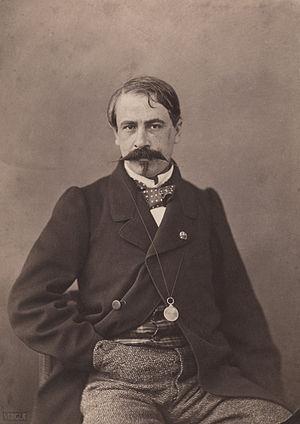
Auguste Vitu
Auguste-Charles-Joseph Vitu, né à Meudon le 7 octobre 1823 et décédé à Paris le 5 août 1891, est un écrivain et journaliste français.